Wolf in the Snow

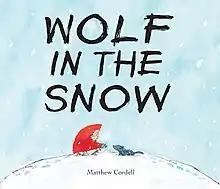

Wolf in the Snow is a 2017 wordless picture book by Matthew Cordell. The book was favorably received by critics and won the 2018 Caldecott Medal. The story has drawn comparisons to fairy tales like Little Red Riding Hood. The nearly wordless book tells the story of a girl and wolf who each get lost in the snowstorm. Cordell used distinctive illustration techniques for the girl and the wolf.